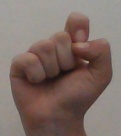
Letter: fa